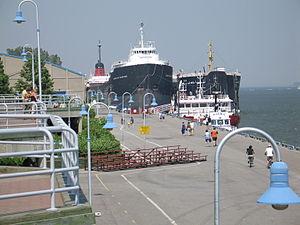
Le port de fr:Trois-RivièresPhoto: Claude Boucher, 18 juin 2006.
Trois-Rivières est une ville canadienne située au Québec, à l'embouchure de la rivière Saint-Maurice. Elle se trouve sur la rive-nord du fleuve Saint-Laurent, à mi-chemin entre Québec et Montréal. Avec ses 134 413 habitants au dernier recensement en 2016, elle est la ville la plus peuplée de la région administrative de la Mauricie ce qui en fait la capitale régionale. Fondée en 1634, elle est la deuxième plus ancienne ville du Québec. En 2009, la ville de Trois-Rivières est désignée capitale culturelle du Canada.
Le port de Trois-Rivières est un port maritime au cœur d'un vaste réseau intermodal combinant le ferroviaire, le routier et le maritime vers les marchés nationaux et internationaux, dans la province de Québec au Canada.
Liste des parcs municipaux de Trois-Rivières, par secteurs de la ville, en ordre alphabétique :